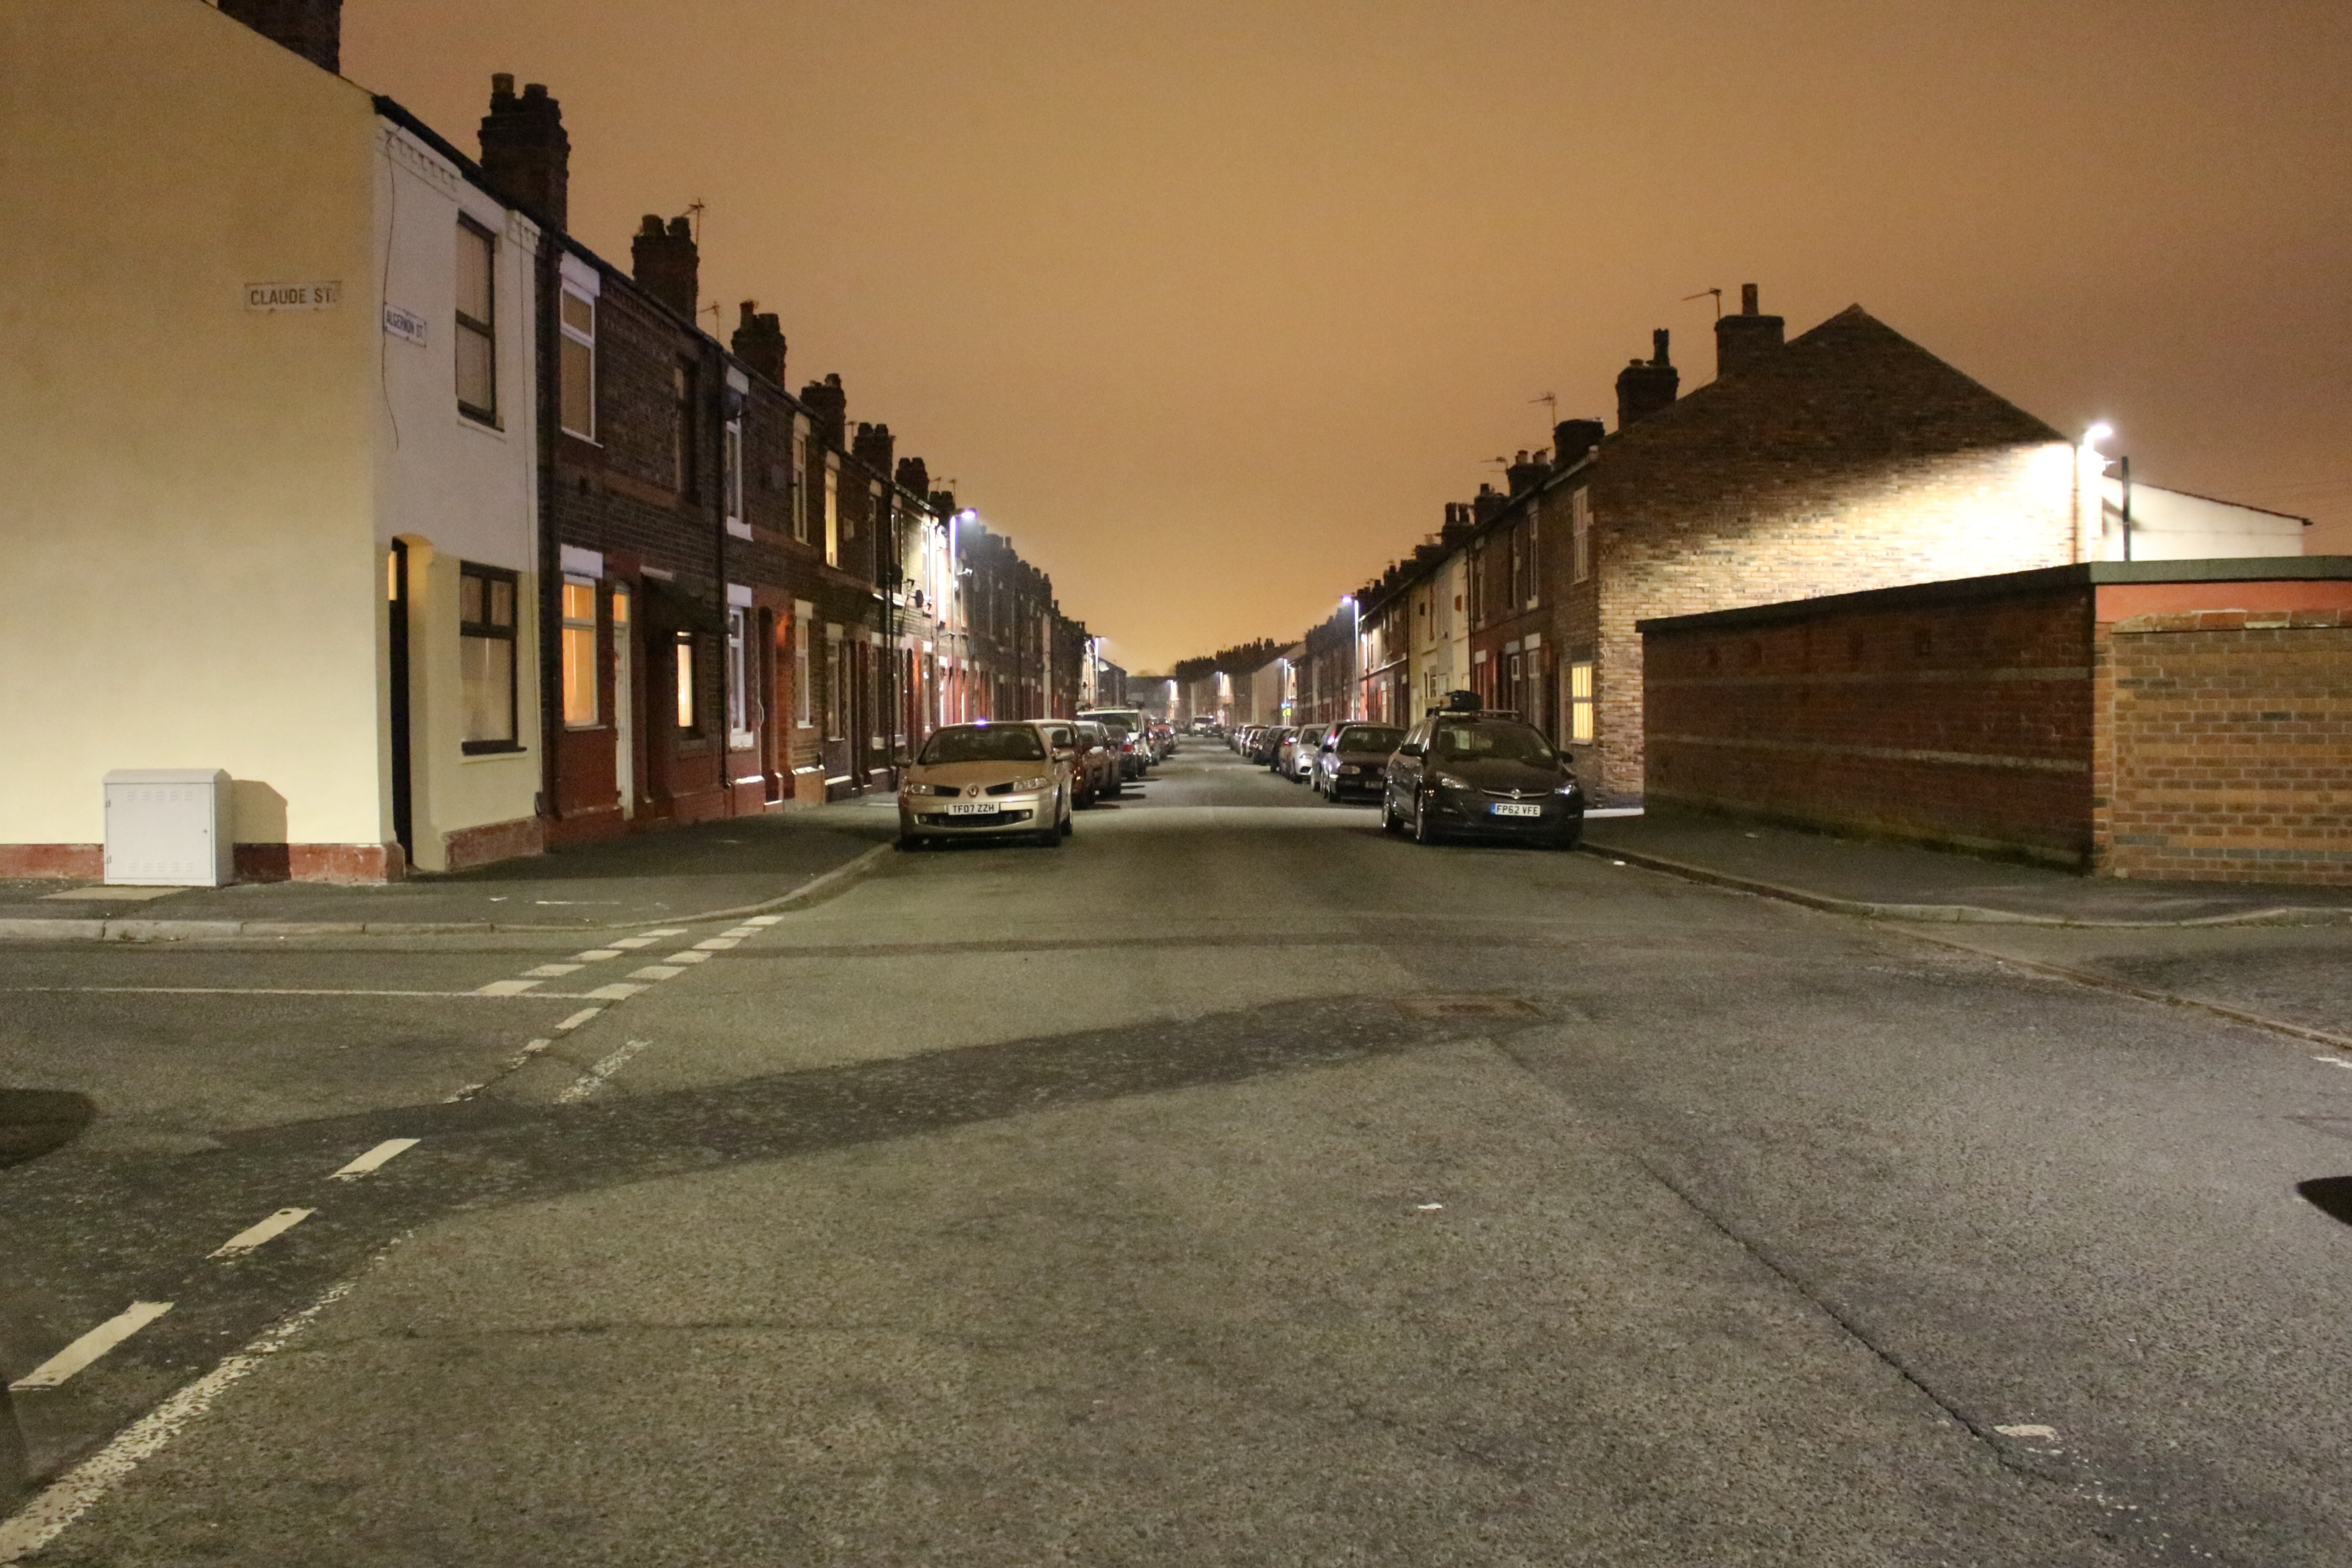
road, street, town, alley, suburb, property, lane, infrastructure, neighbourhood, residential area, human settlement